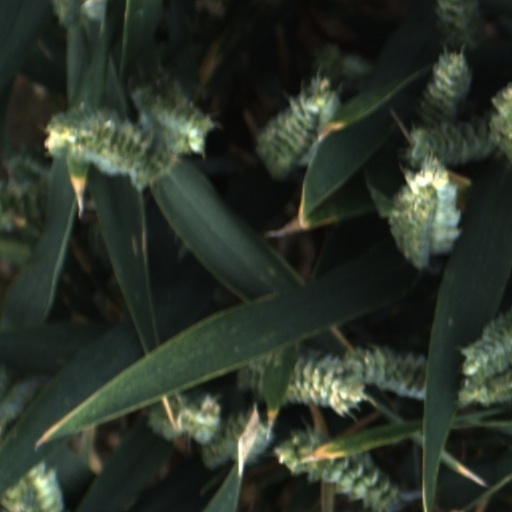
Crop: wheat